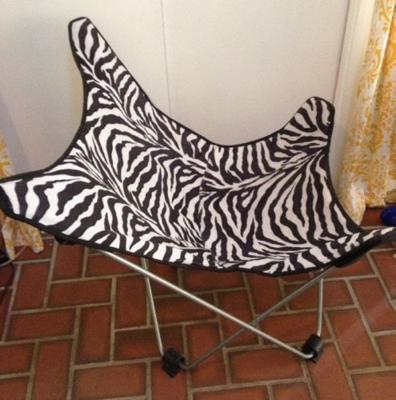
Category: chair